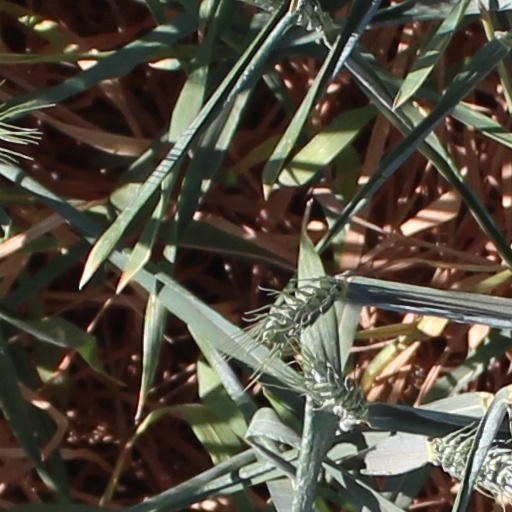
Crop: wheat